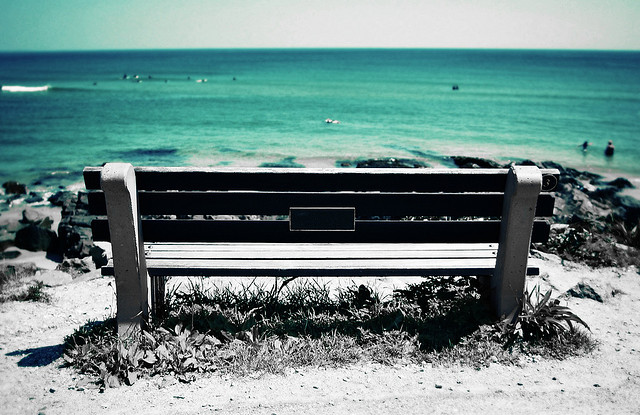
user: Given an image and a question. Answer the question in a short answer. Question: What kind of area is this? Short Answer:
assistant: beach